Jungle warfare

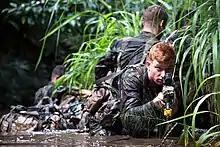

The Jungle Operations Training Center (JOTC) located at Schofield Barracks in Oahu, Hawaii is the primary jungle warfare training center for American forces. Opened in its present rendition in 2013, JOTC is operated by the 25th Infantry Division and primarily trains personnel of the 25th Infantry Division, special forces, and foreign partners. Hawaii was chosen as the location for JOTC due to its climate, geography, capacity, and operational history in jungle training within the Pacific.